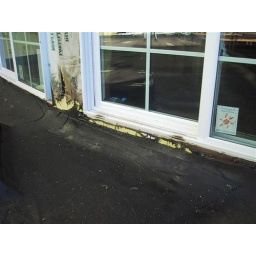
Roofing installation at the roof above the dining area in building A.